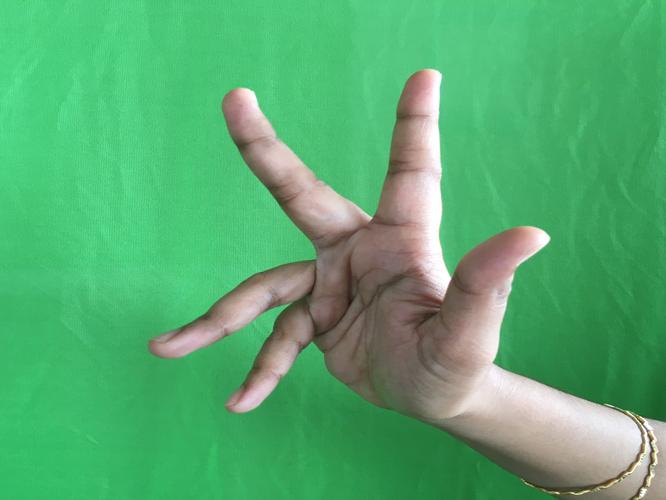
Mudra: Alapadmam
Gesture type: single_hand